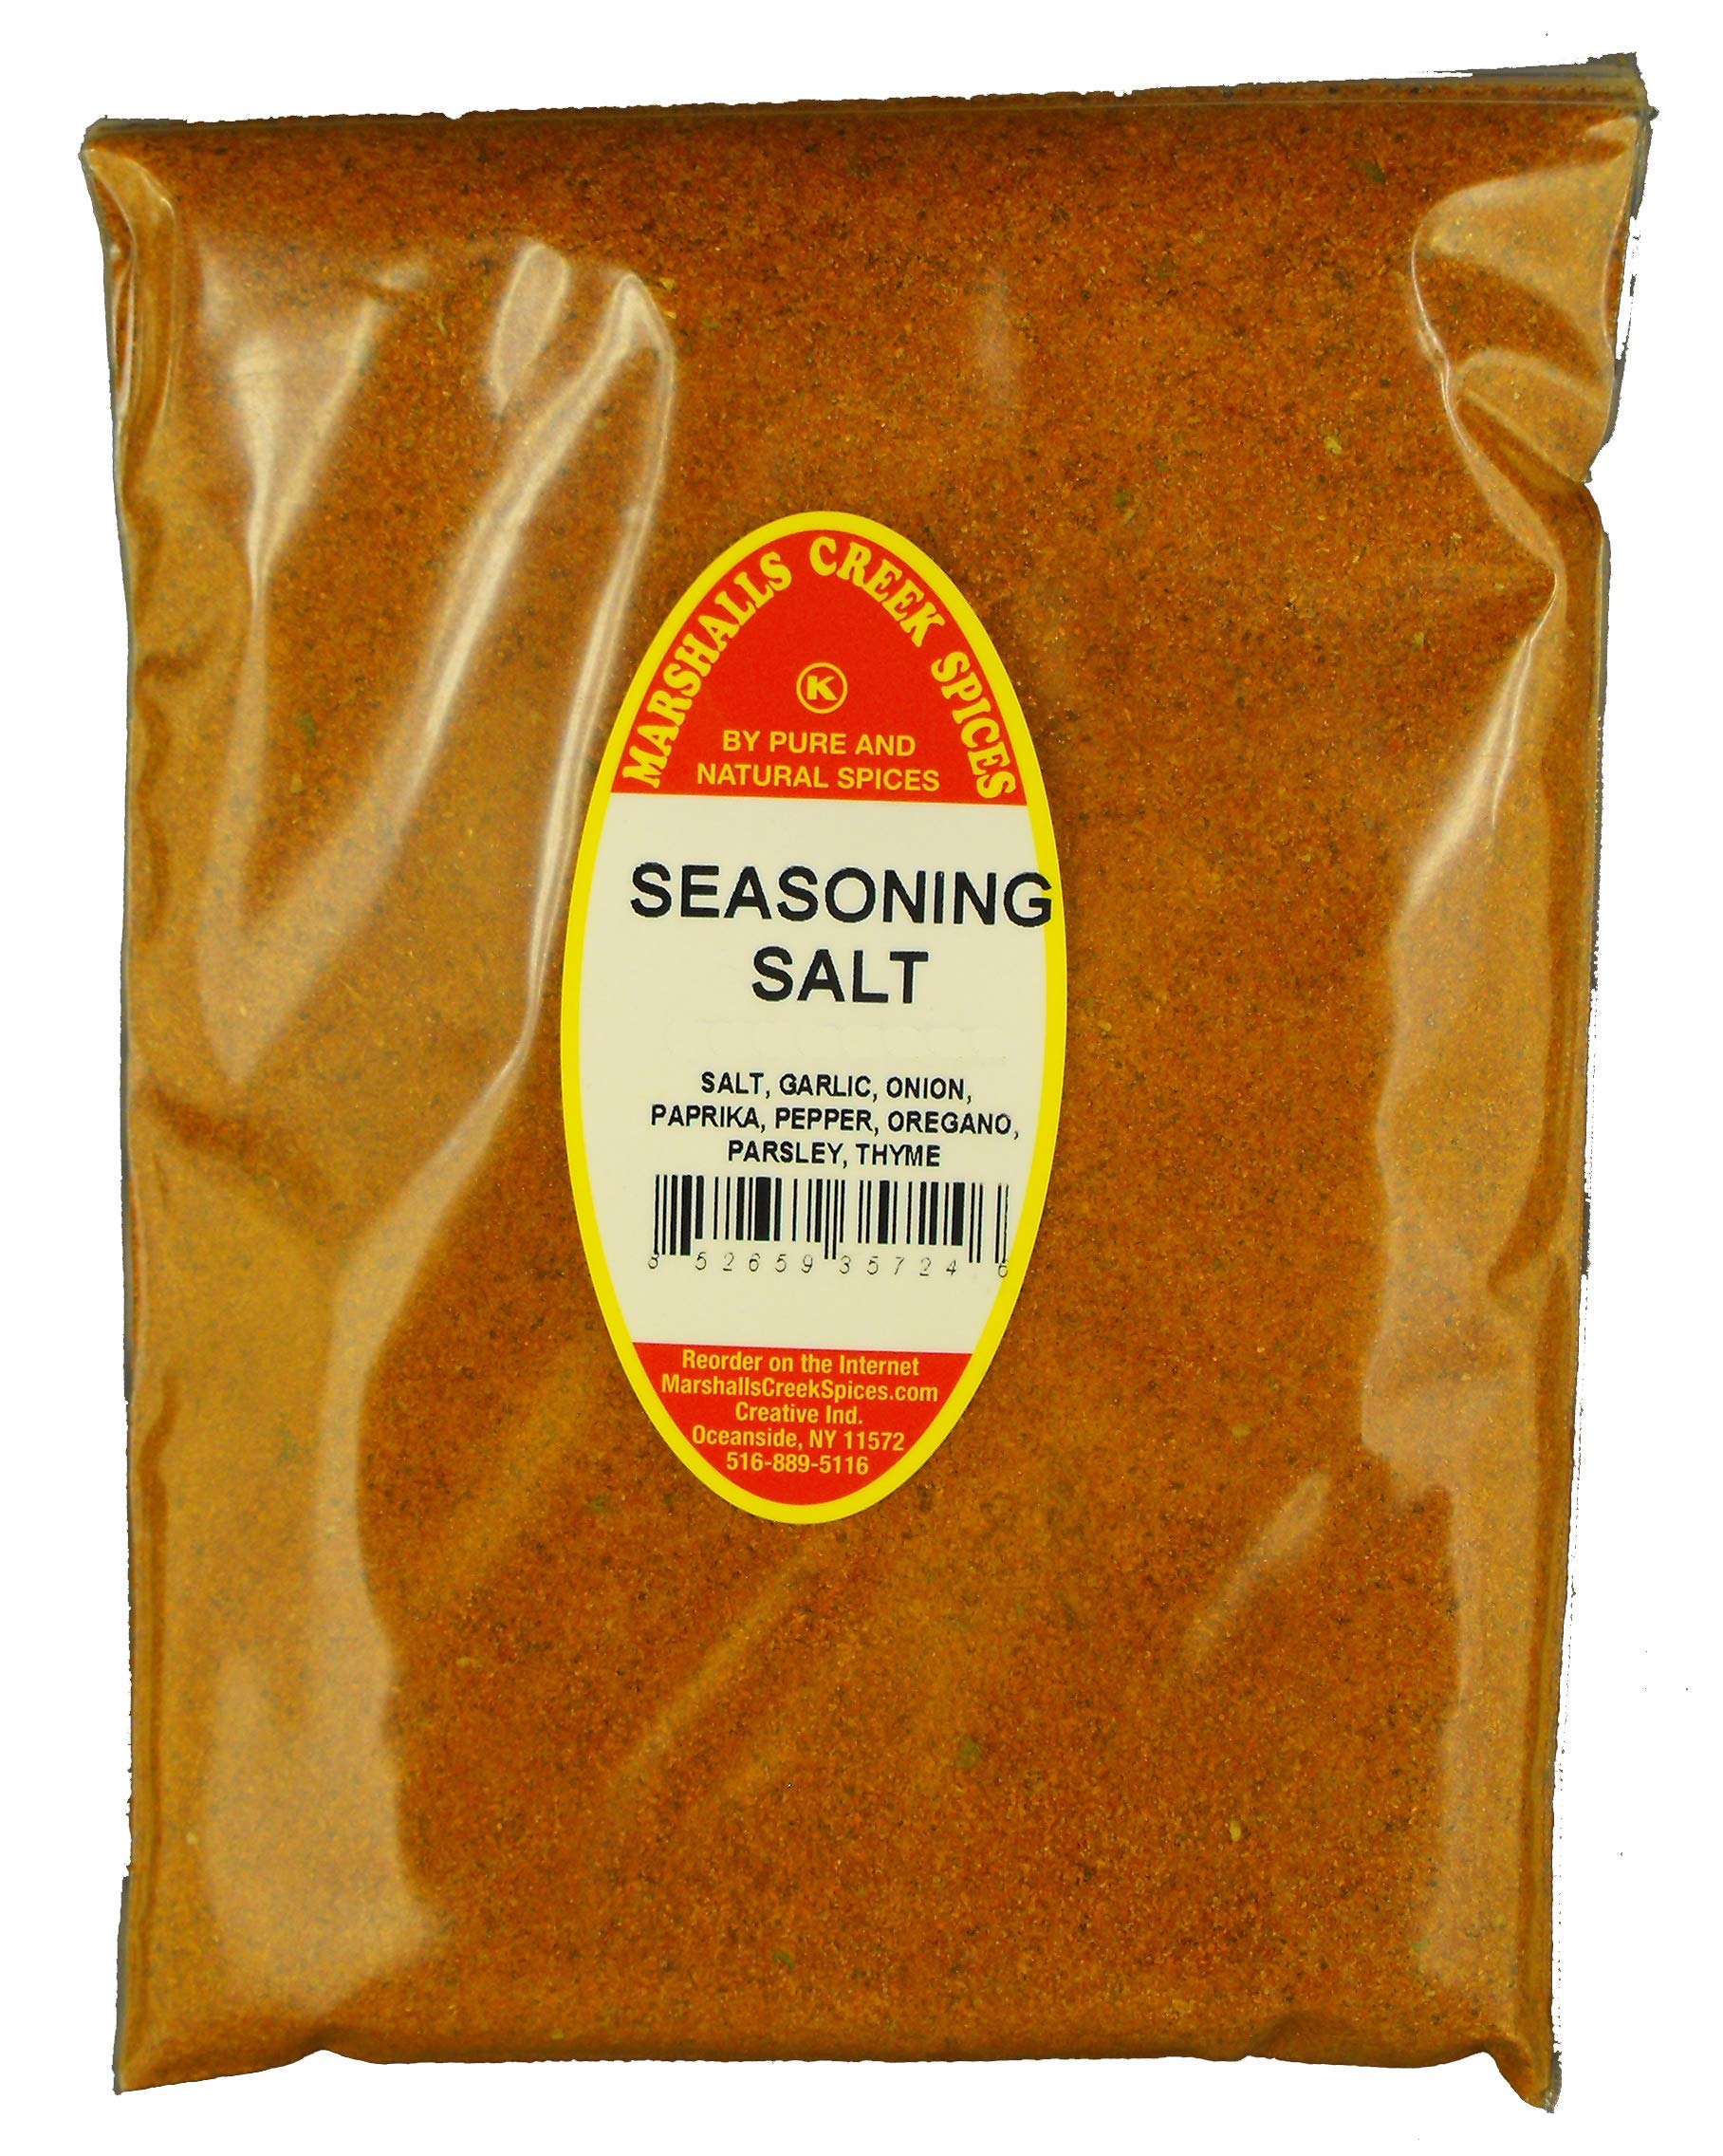
Item Name: Marshalls Creek Spices Refill Pouch Seasoning Salt, 13 Ounce
Bullet Point 1: Packed Fresh Weekly
Bullet Point 2: No Fillers
Bullet Point 3: No MSG
Bullet Point 4: All Natural
Bullet Point 5: Direct From Manufacturer
Product Description: Ingredients, salt, garlic, onion, paprika, pepper, oregano, parsley, thyme
Value: 13.0
Unit: Ounce

Price: 11.48